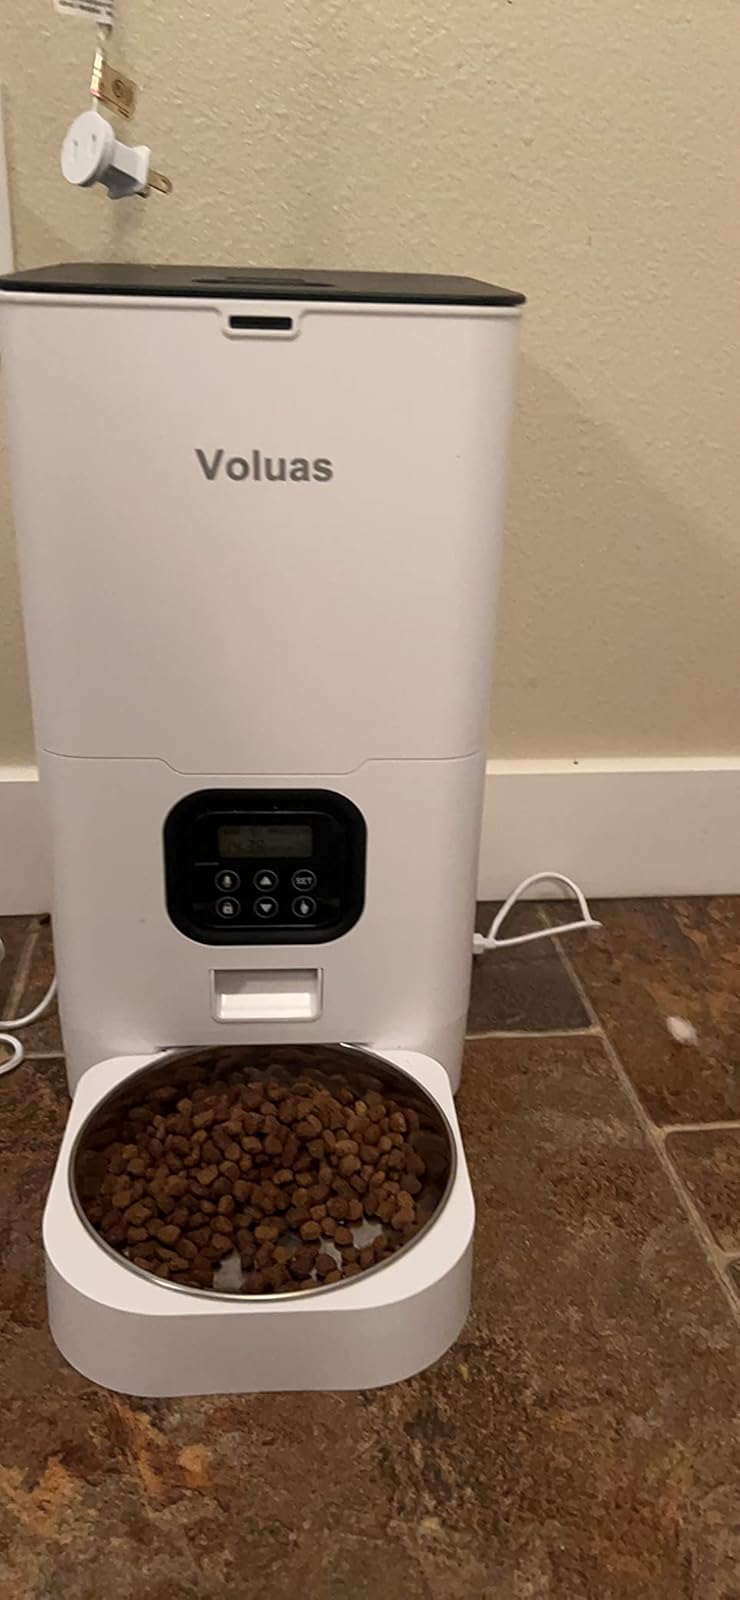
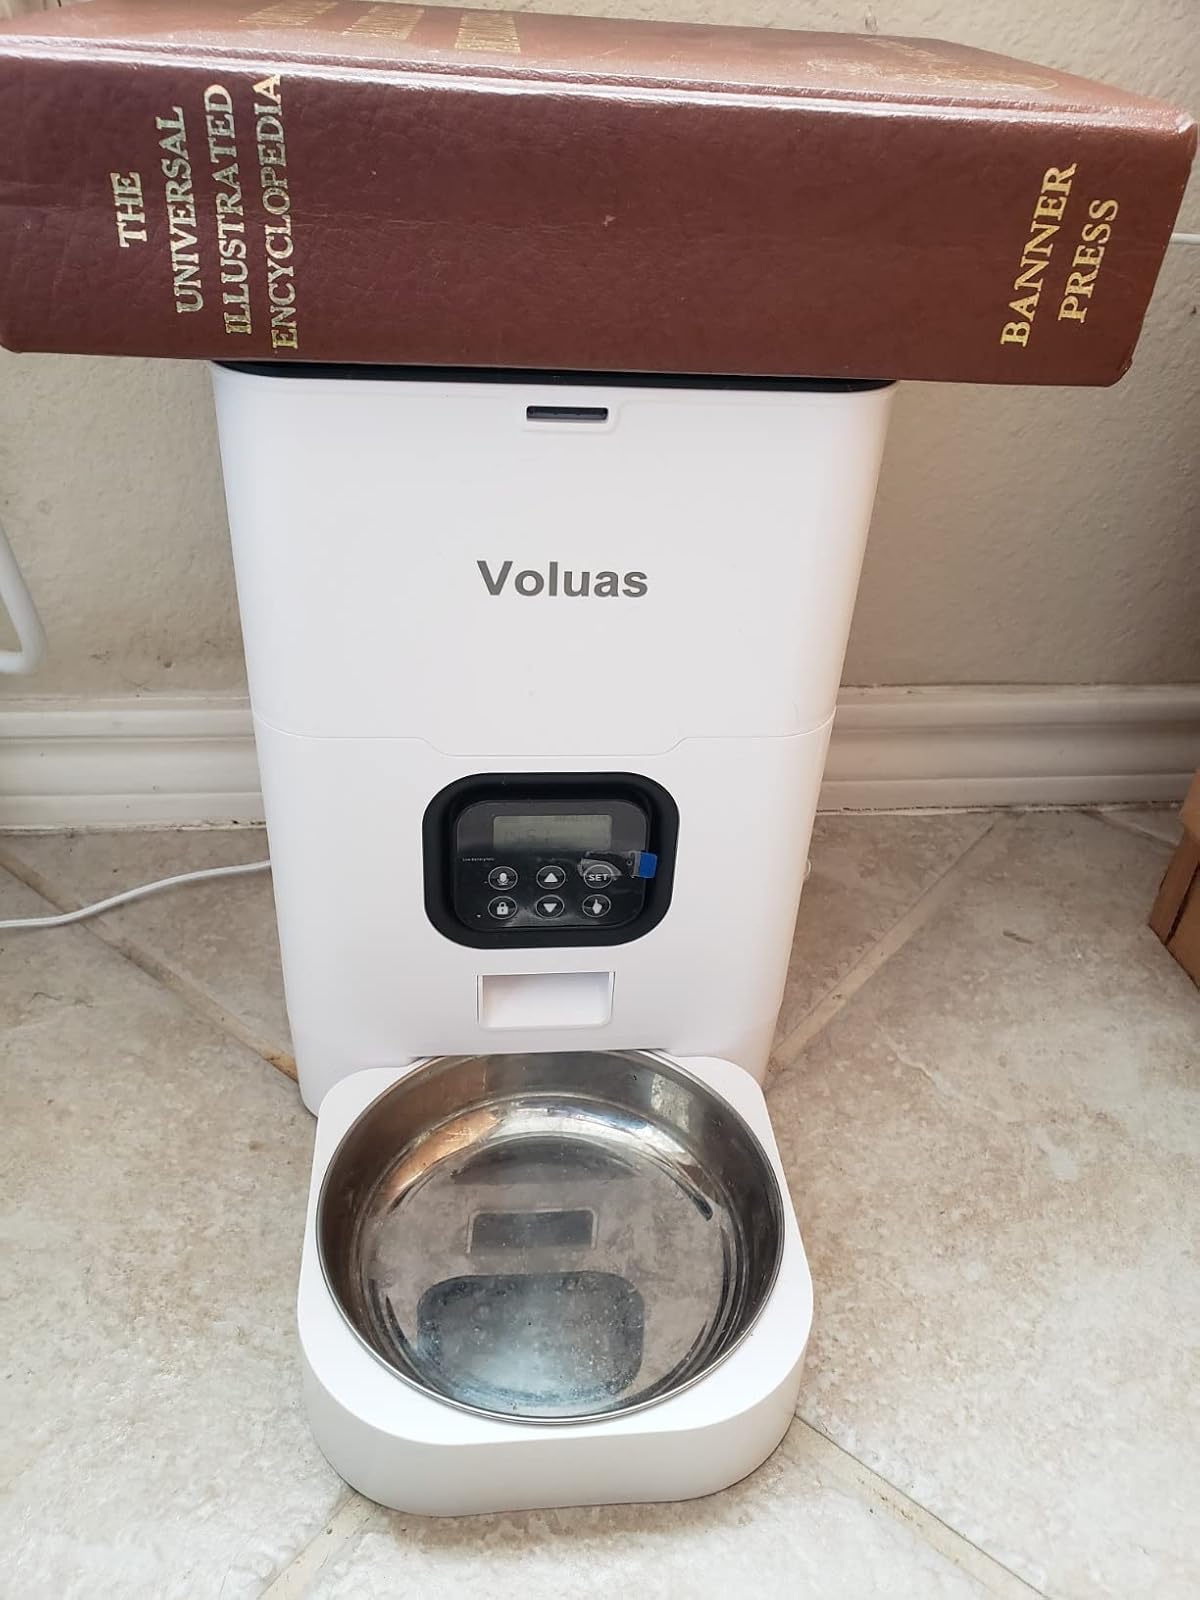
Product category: items_feeder
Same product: yes